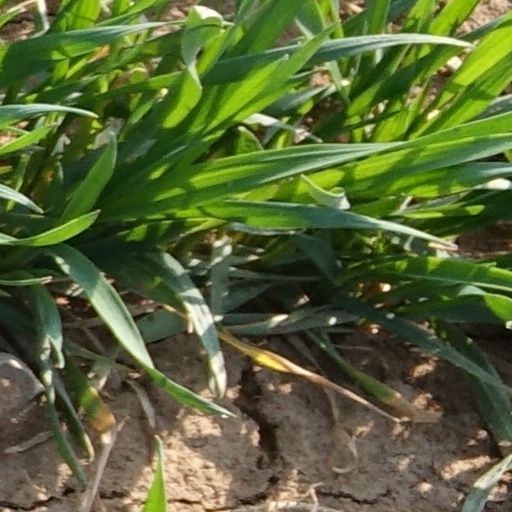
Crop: wheat